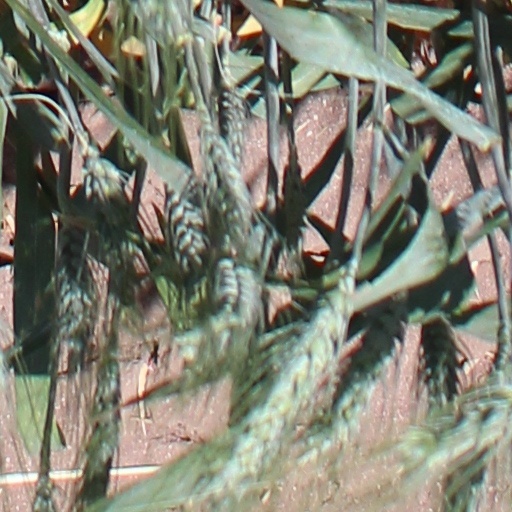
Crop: wheat